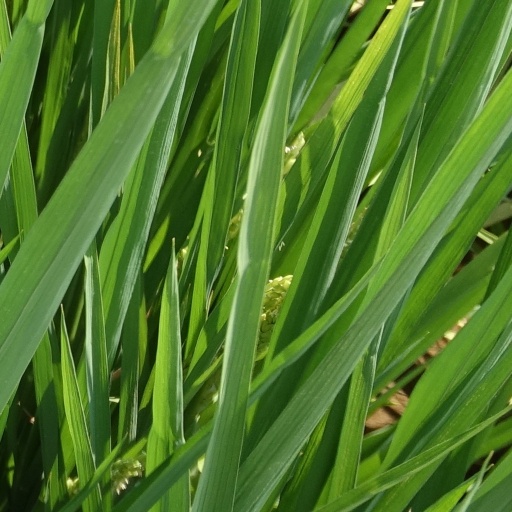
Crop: rice